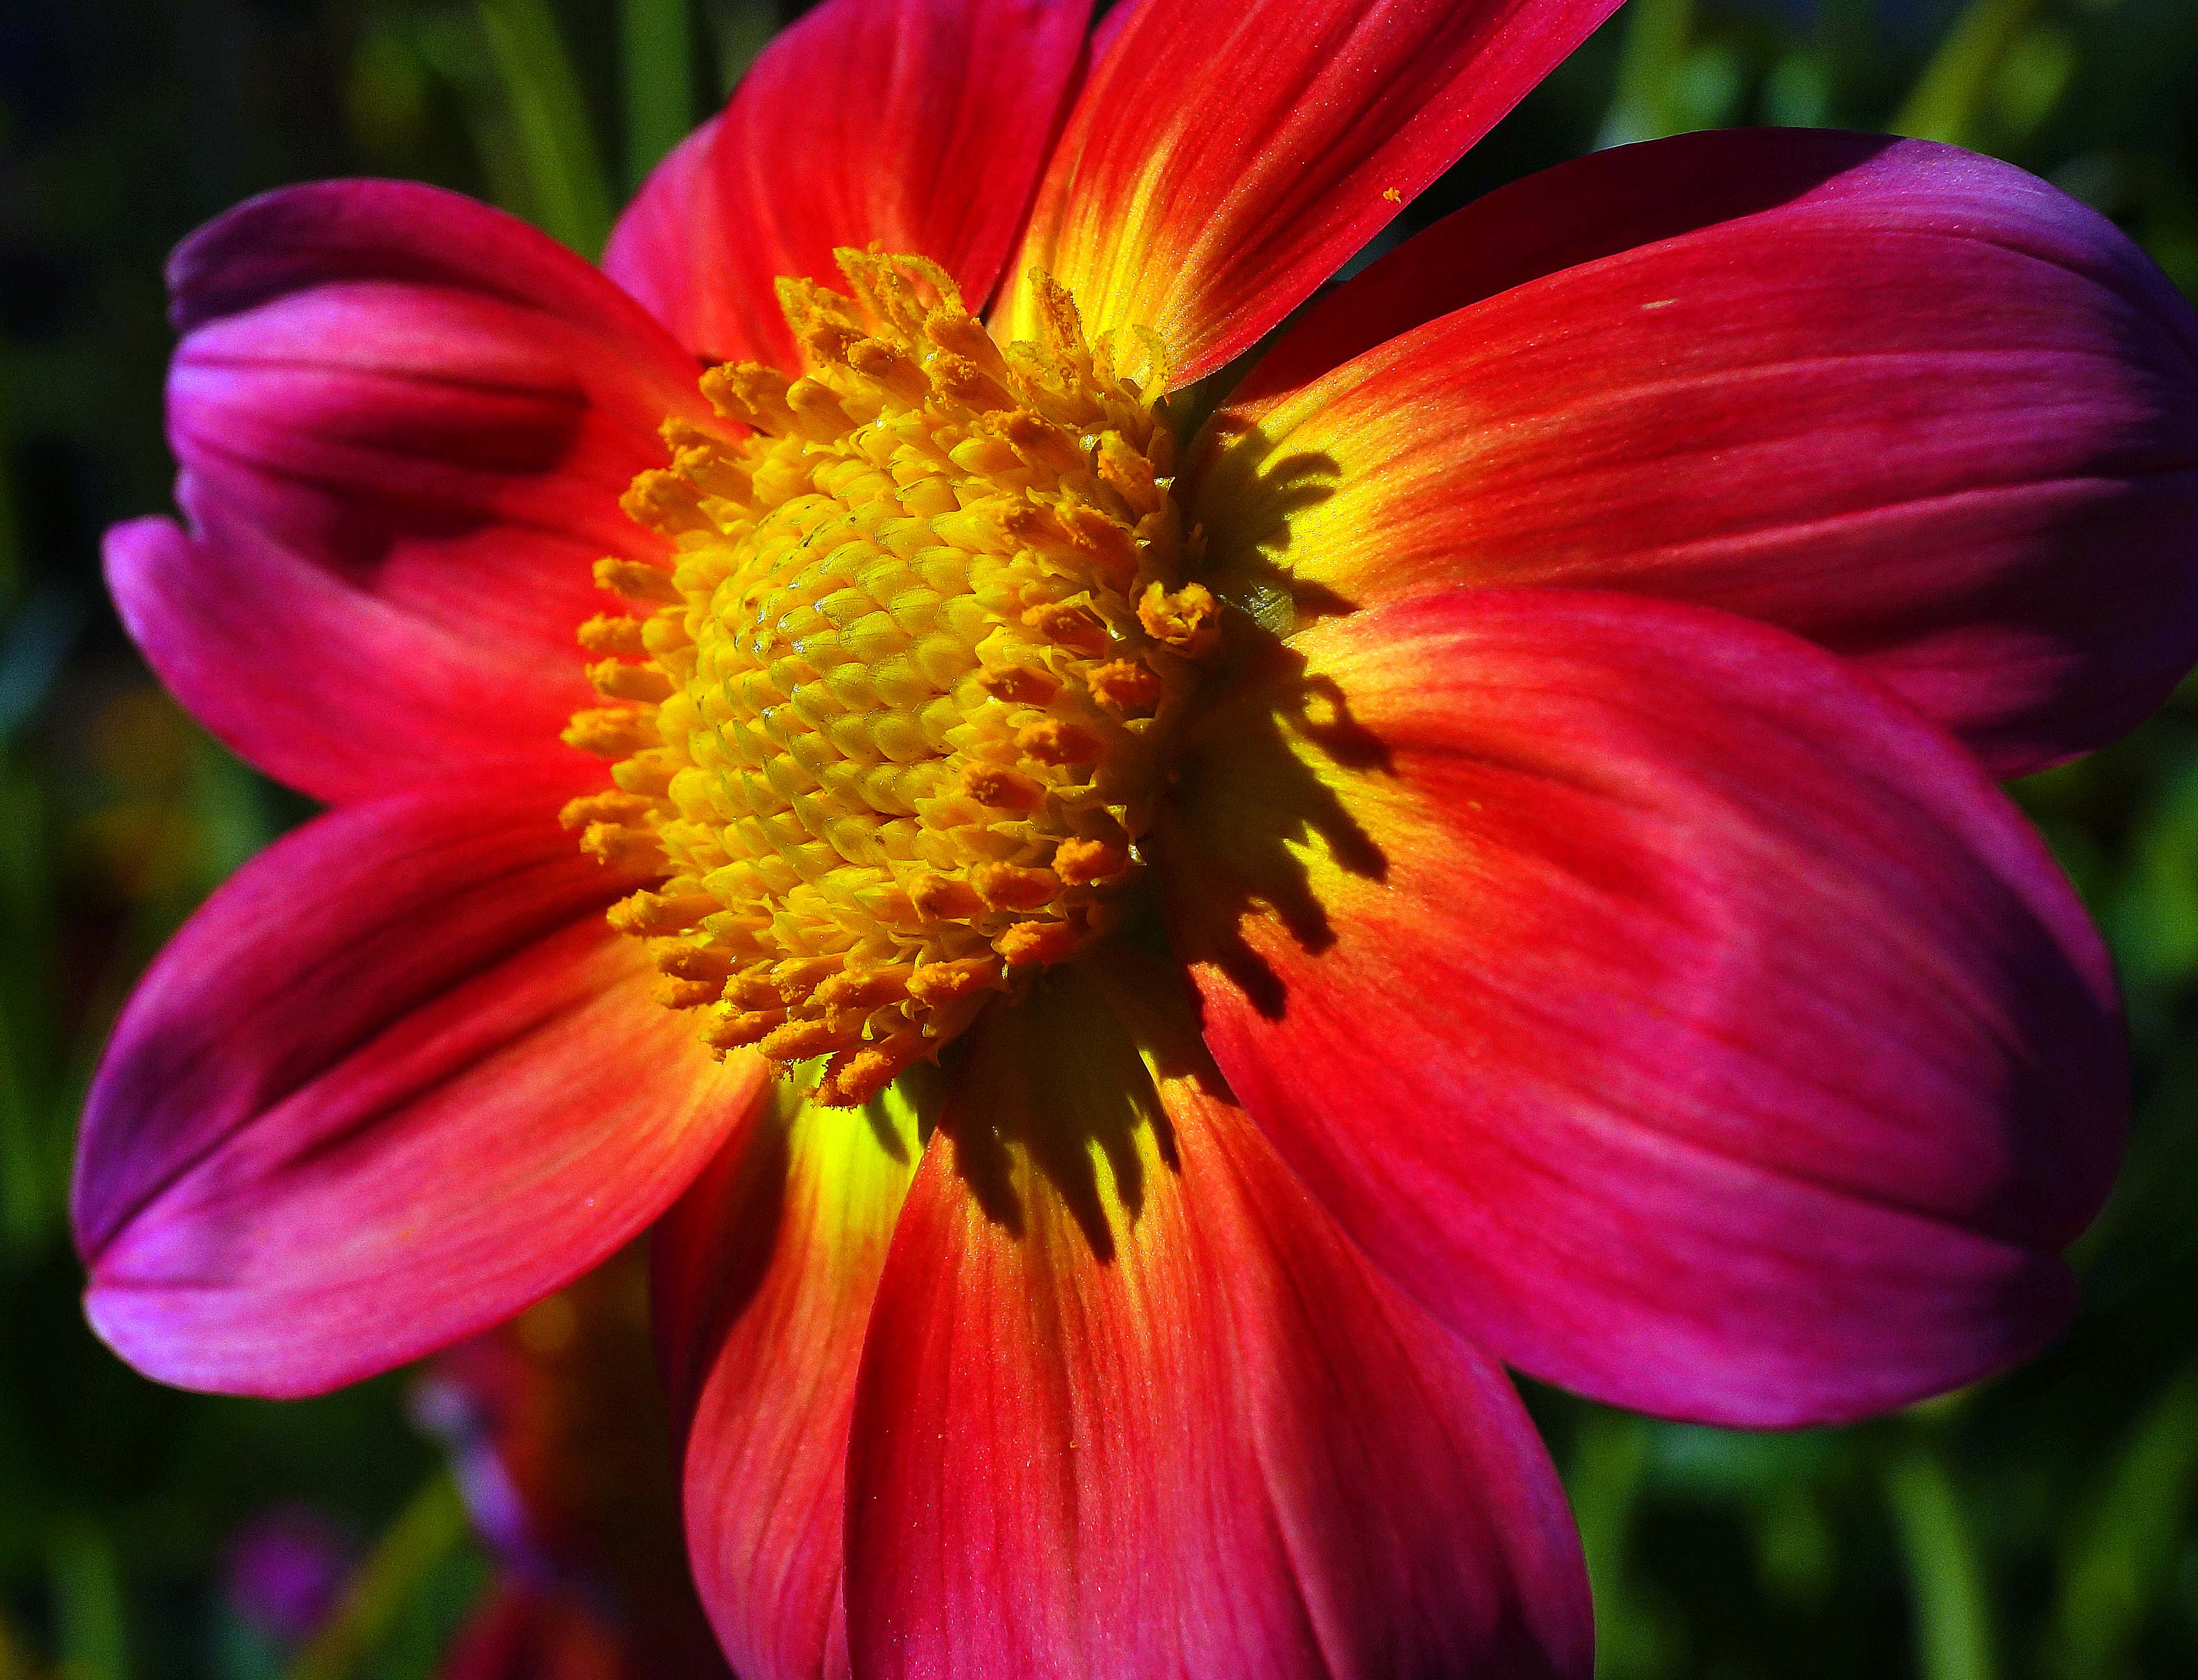
nature, plant, photography, flower, petal, photo, macro, flora, flowers, close up, dahlia, naturaleza, flores, a77, g, ggl1, gaby1, xovesphoto, xelodegalicia, sonya77v, sonyslta77v, macro photography, gabrielcoru a, flowering plant, daisy family, annual plant, plant stem, land plant